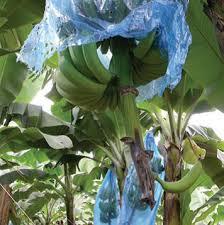
Ni mgomba iliyo na  ndizi ama ndizi zimefunikwa kwa plastiki ya blue pengine liko kuzuiliwa kutokana na wadudu, au mgomba huu unaonekana kuwa katika ubustani na inaweza kuchunwa.